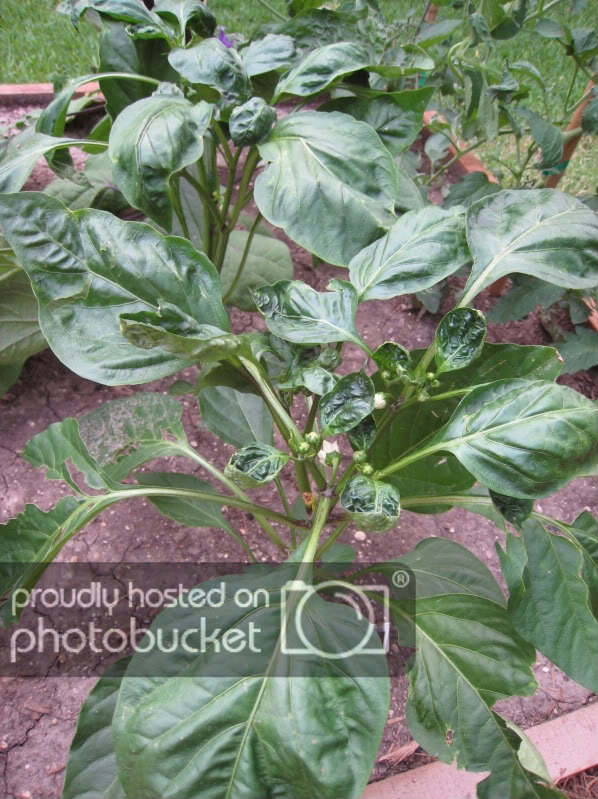
Labels: Bell_pepper leaf, Bell_pepper leaf, Bell_pepper leaf, Bell_pepper leaf, Bell_pepper leaf, Bell_pepper leaf, Bell_pepper leaf